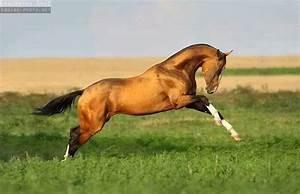
horse